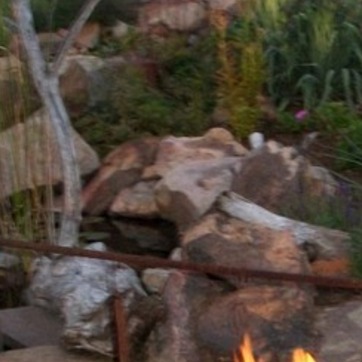
Material: stone